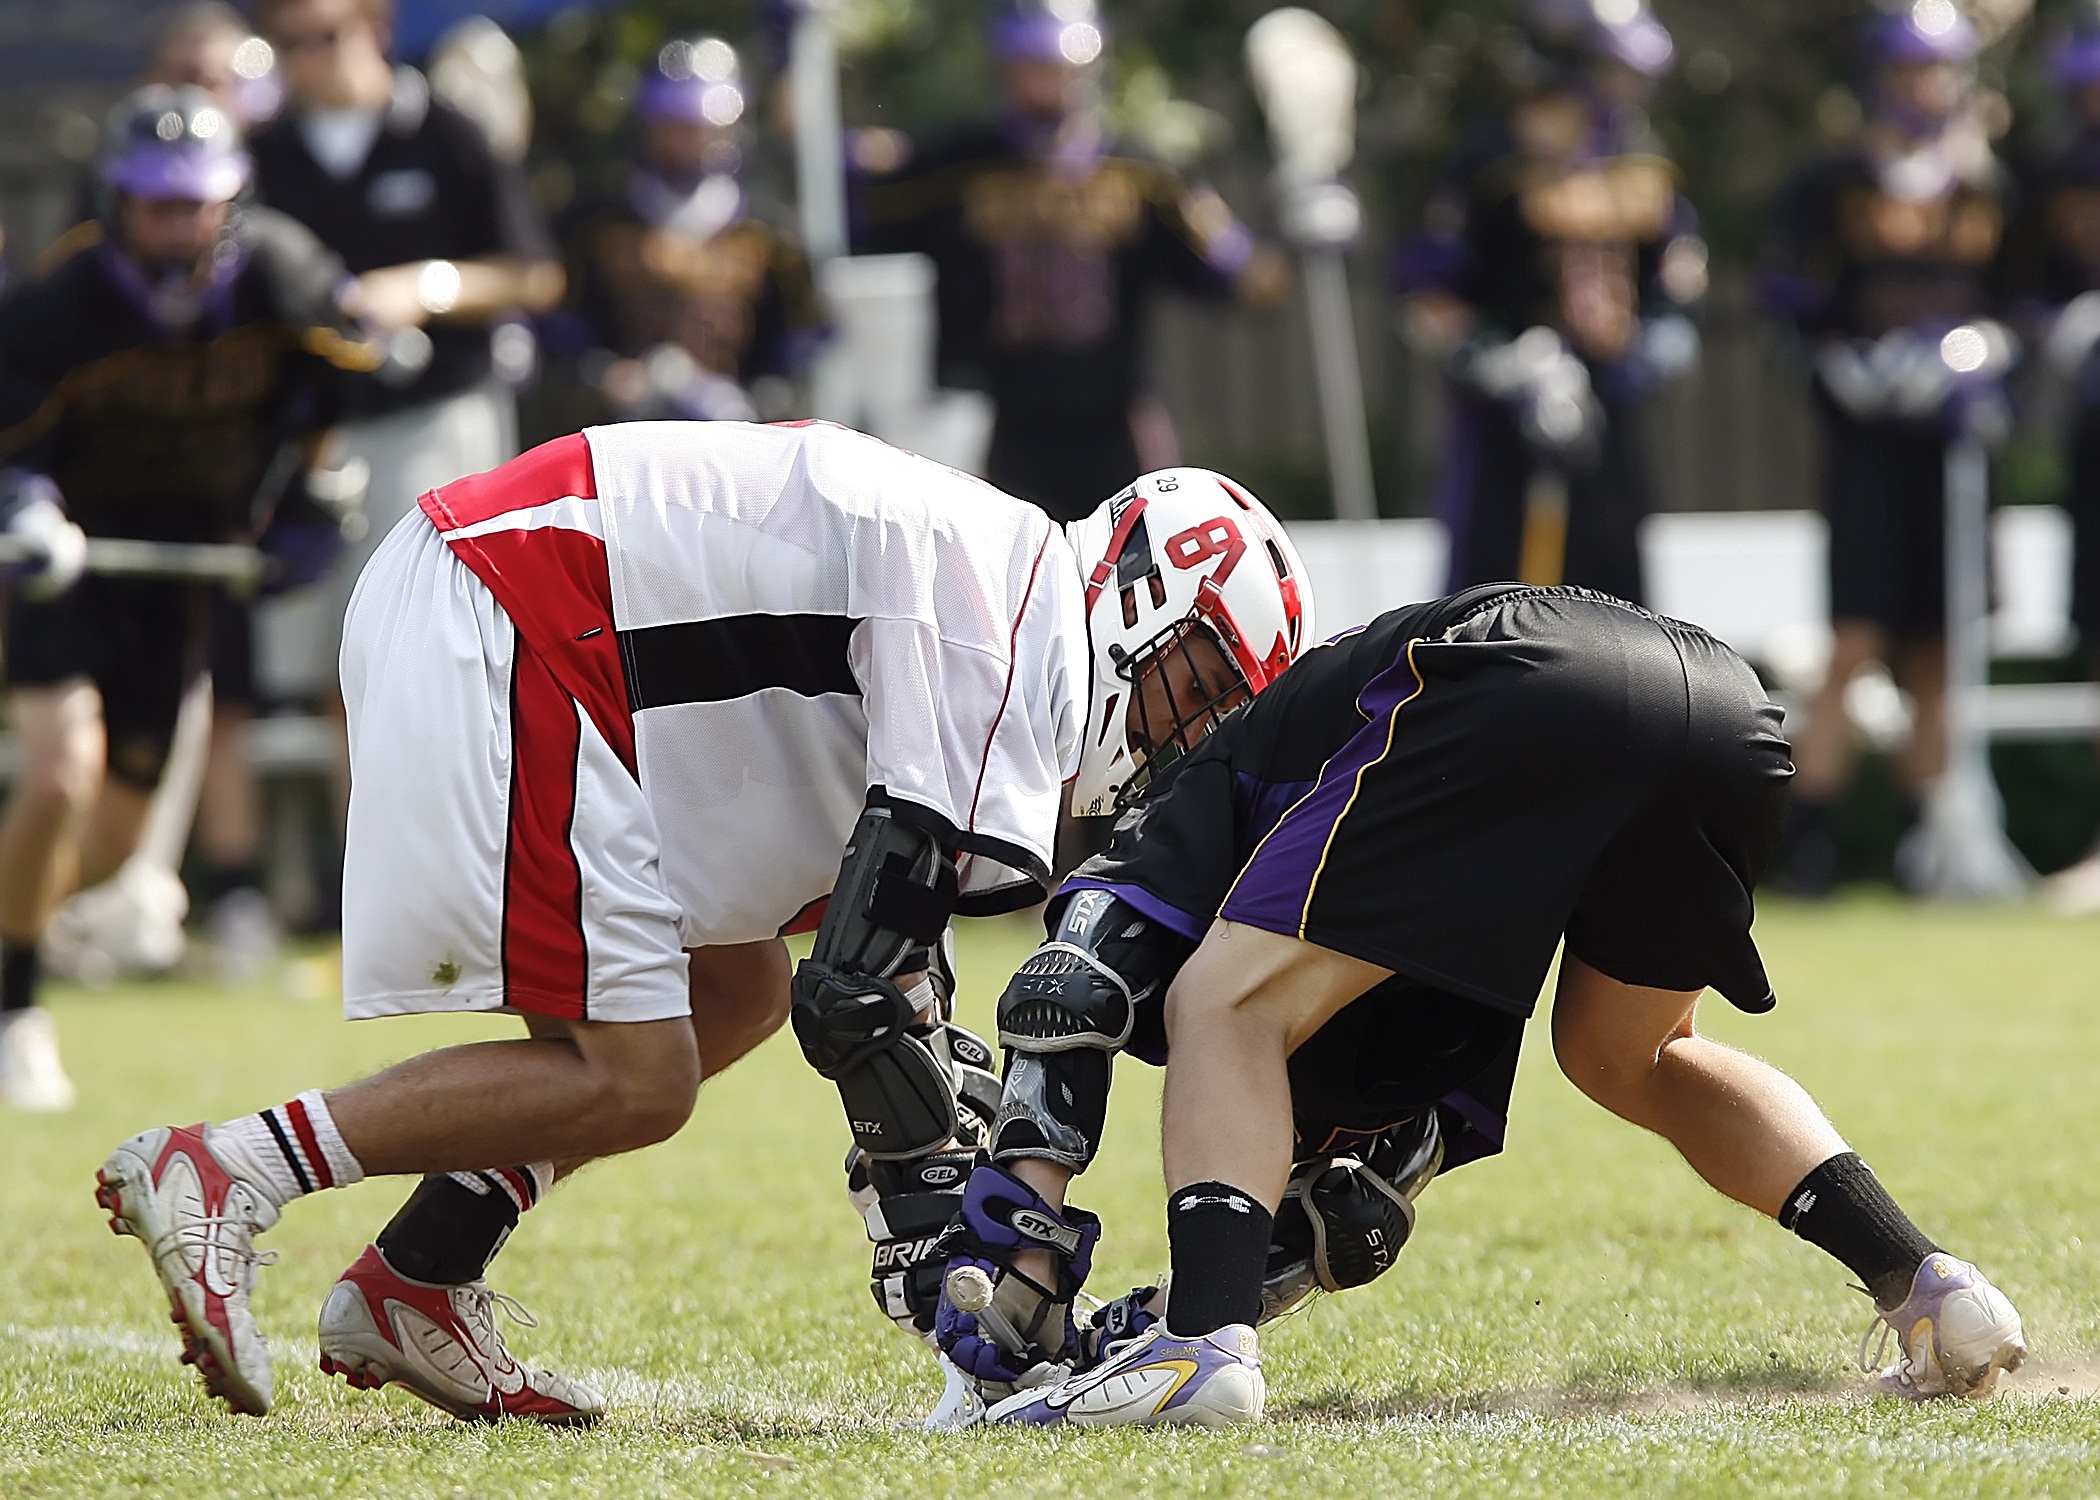
grass, sport, field, game, youth, player, teenager, outdoors, competition, american football, sports, helmet, uniform, stick, confrontation, tackle, lax, ball game, high school, lacrosse, team sport, lacrosse game, gridiron football, rugby football